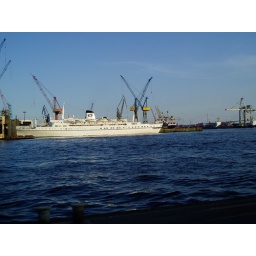
ships on the river in hamburg